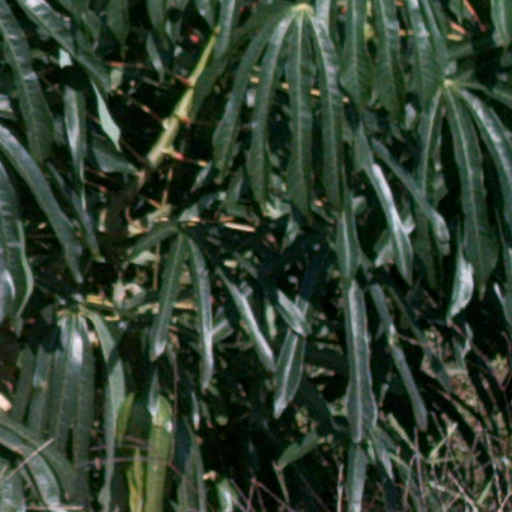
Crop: cassava